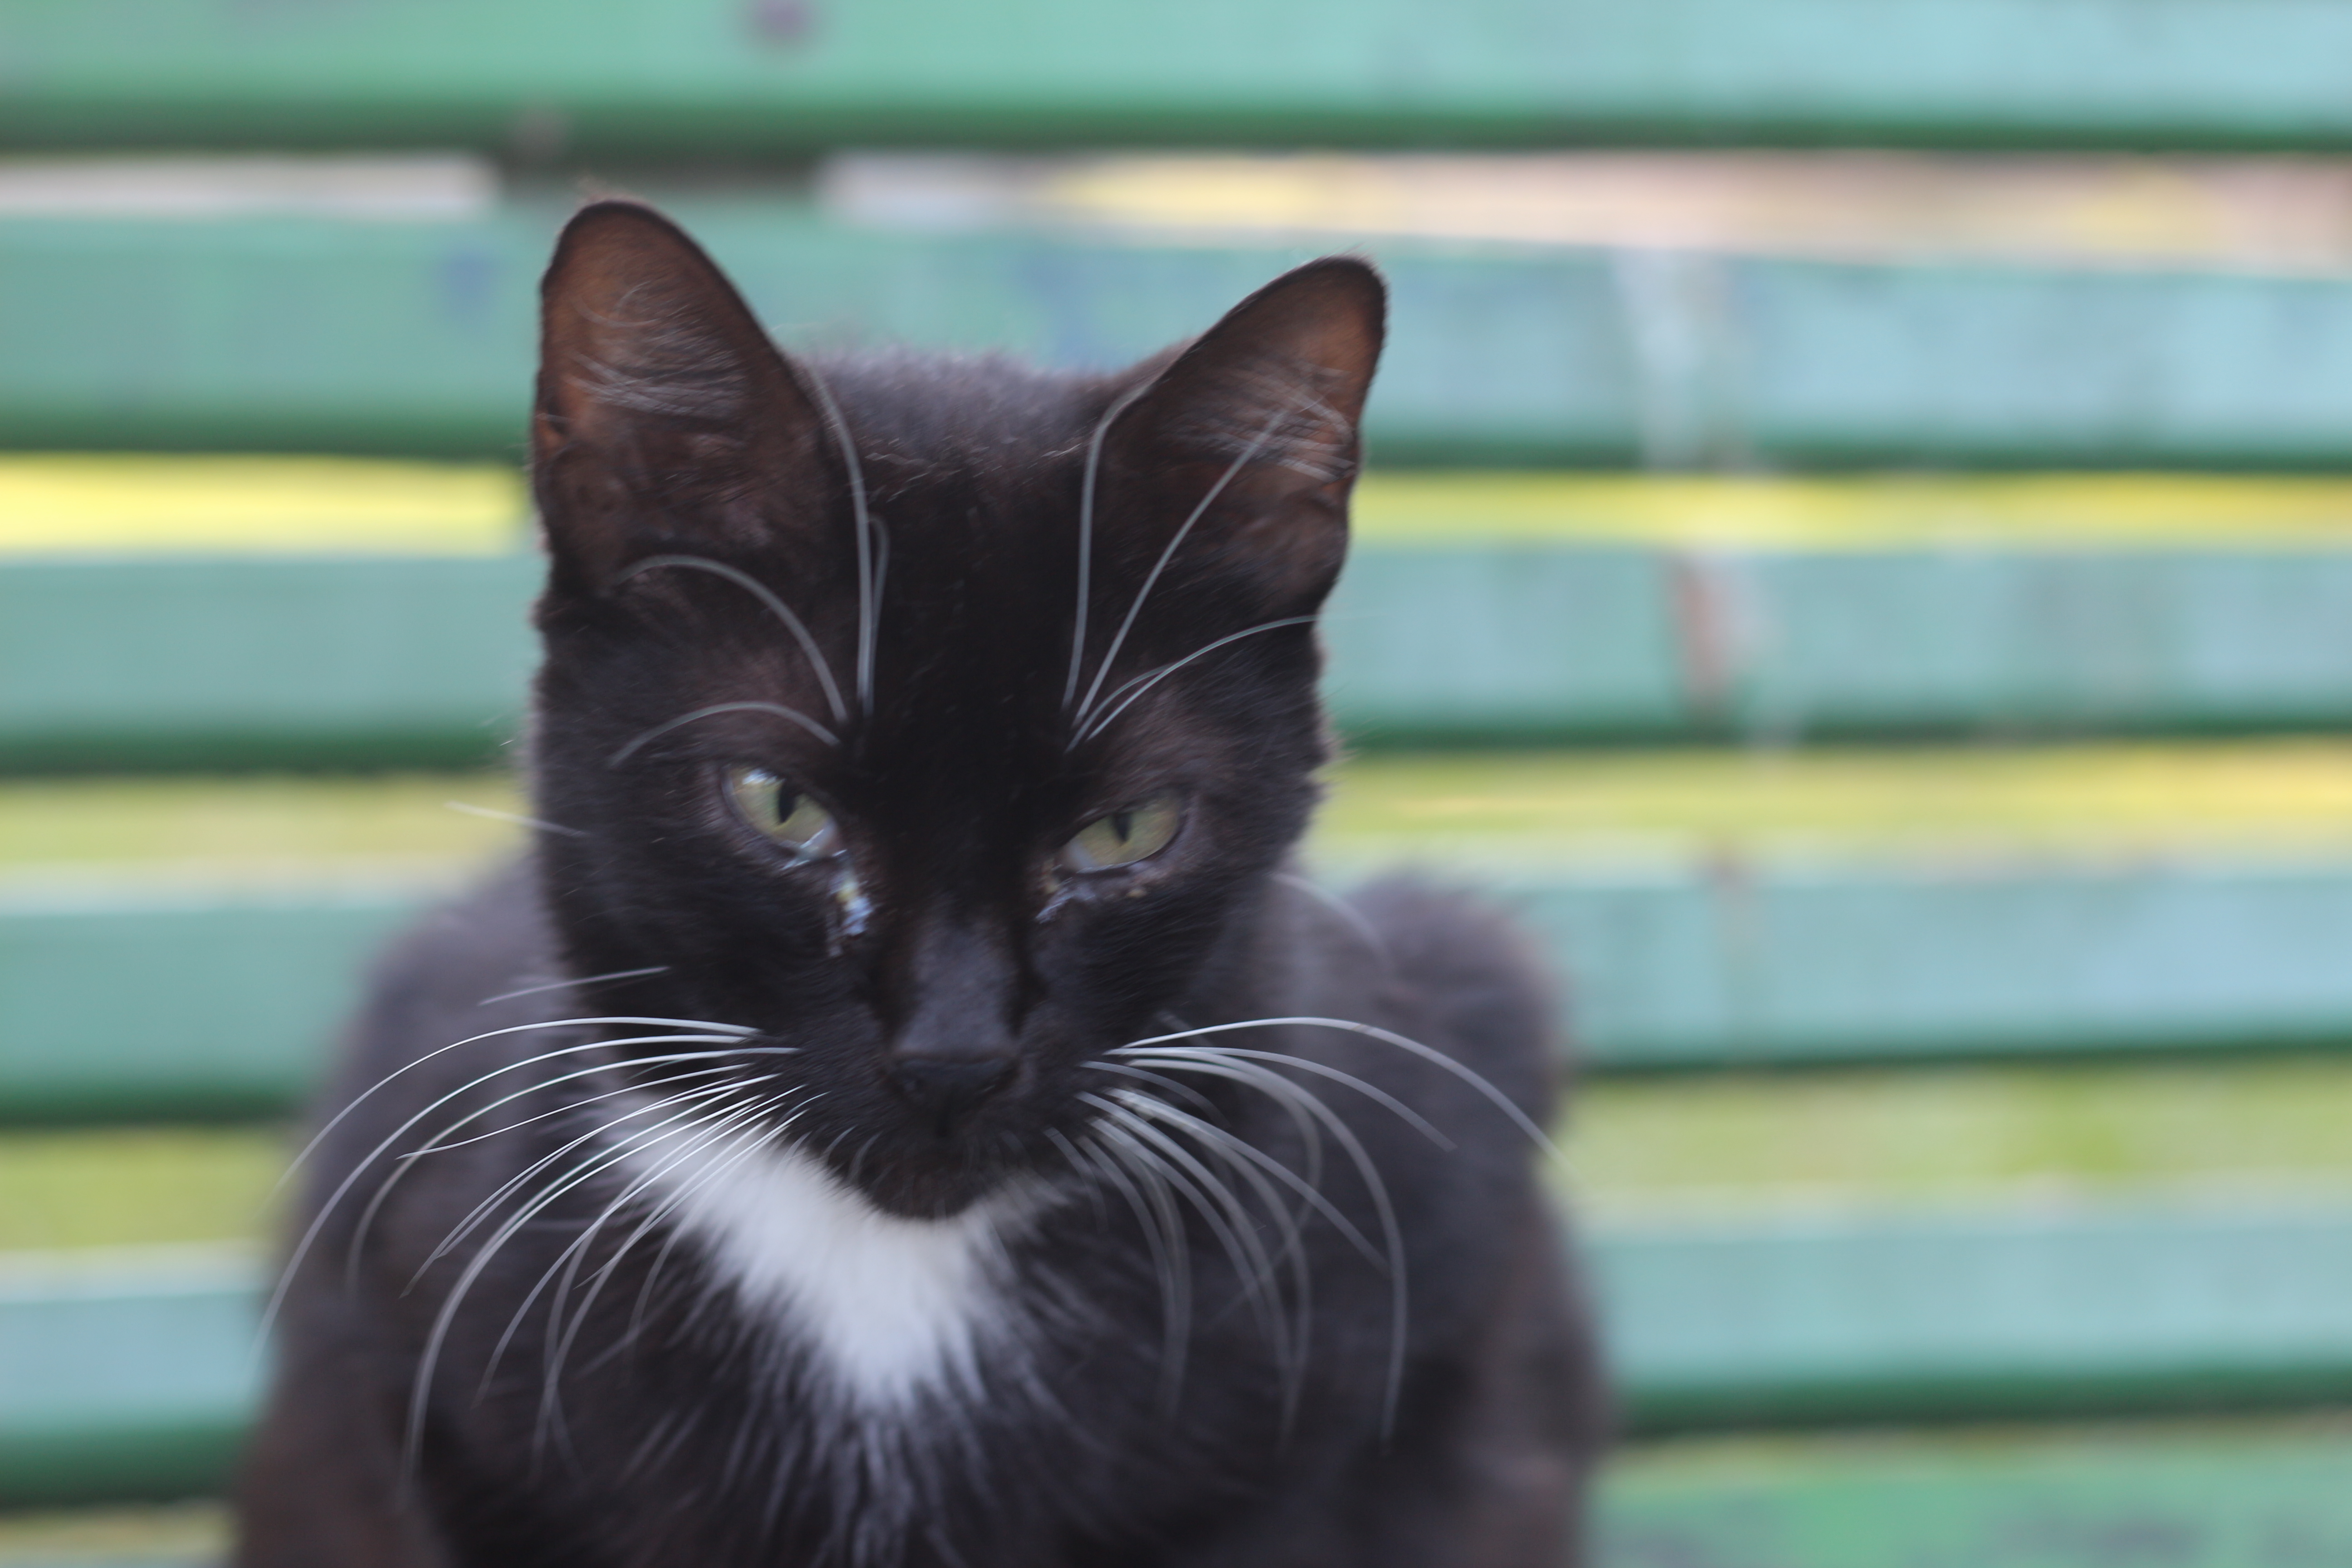
cat, black cat, mammal, whiskers, small to medium sized cats, cat like mammal, fauna, domestic short haired cat, snout, kitten